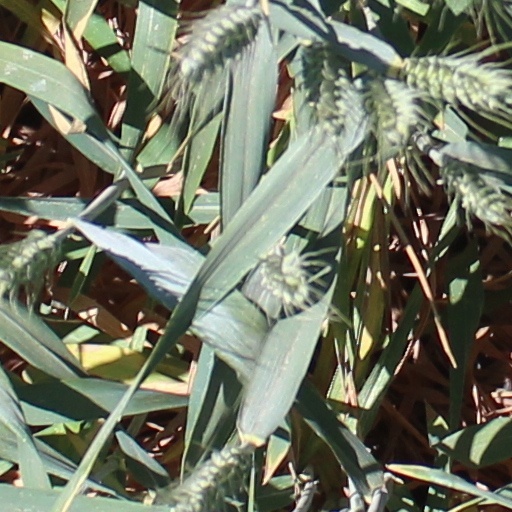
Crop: wheat